Little England beyond Wales

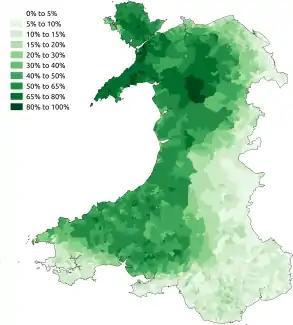
Proportion of Welsh speakers (2011 census)

Little England beyond Wales is a name that has been applied to an area of southern Pembrokeshire and southwestern Carmarthenshire in Wales, which has been English rather than Welsh in language and culture for many centuries despite its remoteness from England. Its origins may lie in the Irish, Norse, Norman, Flemish and Saxon settlement that took place in this area more than in other areas of South West Wales. Its northern boundary is known as the Landsker Line.